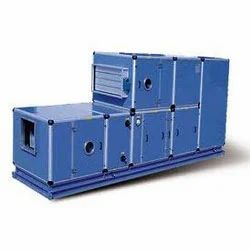
Label: Air_Handling_Units